Wadowice

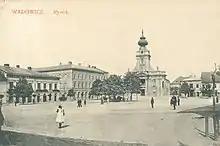
Early 20th-century view of the main square

In the effect of the First Partition of Poland, Wadowice was annexed by Austria, incorporated into the newly established Kingdom of Galicia, under direct Austrian rule, and renamed Frauenstadt. The town's growth started soon afterwards, after a road linking Vienna with Lviv was built. The town became a seat of a communal administration and since 1867 – a county site. Small industries were developing slowly during the 19th century. New inhabitants settled in the area, attracted by the industry, new military barracks and various administrative institutions. In addition, a new hospital and a regional court were erected in the town centre. Finally, in the last 25 years of the 19th century partial liberalisation of the Austro-Hungarian monarchy led to creation of various Polish cultural and scientific societies.